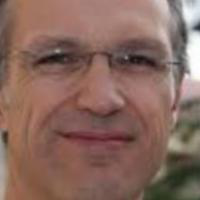
Age group: age 41-55